William Portwood Erwin

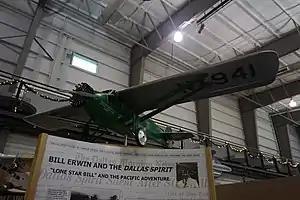
A Frontiers of Flight Museum display replica of the "Dallas Spirit".

After the war, Erwin moved to Dallas where he operated a flying school. In Texas, he met his wife, Constance Ohl.